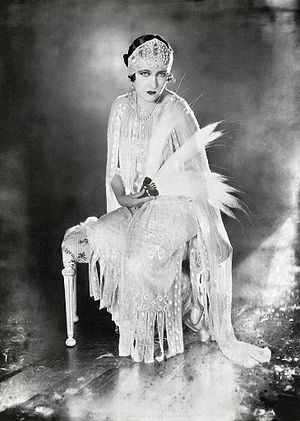
Gloria Swanson
Gloria Swanson var en amerikansk filmskuespiller.